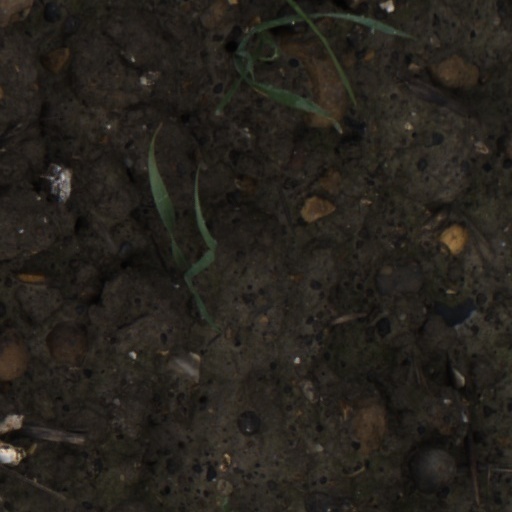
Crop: wheat